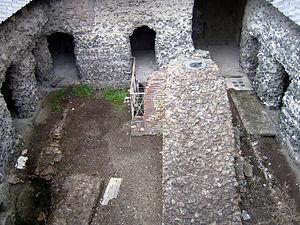
La maison d'Auguste est la résidence de l'empereur Auguste qu'il occupe tout au long de son règne, bâtie sur le versant sud-ouest du Palatin.
Cette liste des monuments de la Rome antique recense les monuments les plus importants construits à Rome ou à proximité immédiate, depuis la fondation de la ville jusqu'au début du VIIᵉ siècle.